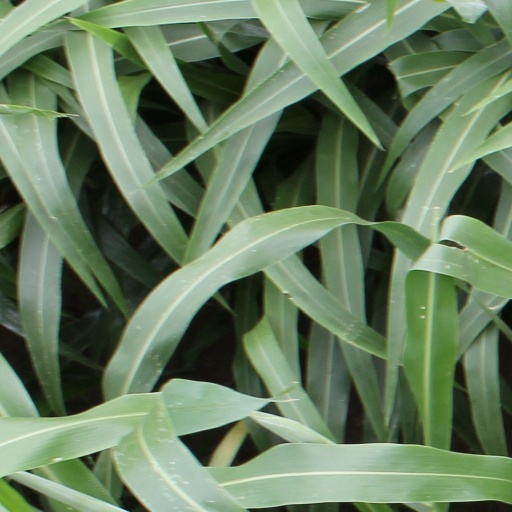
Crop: sorghum